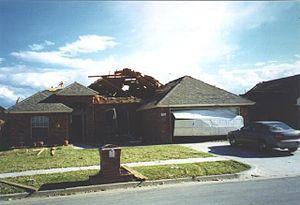
Cet article donne la liste des tornades répertoriées en France. Leur intensité est ici exprimée selon l'échelle de Fujita améliorée dont la description se trouve ci-après.